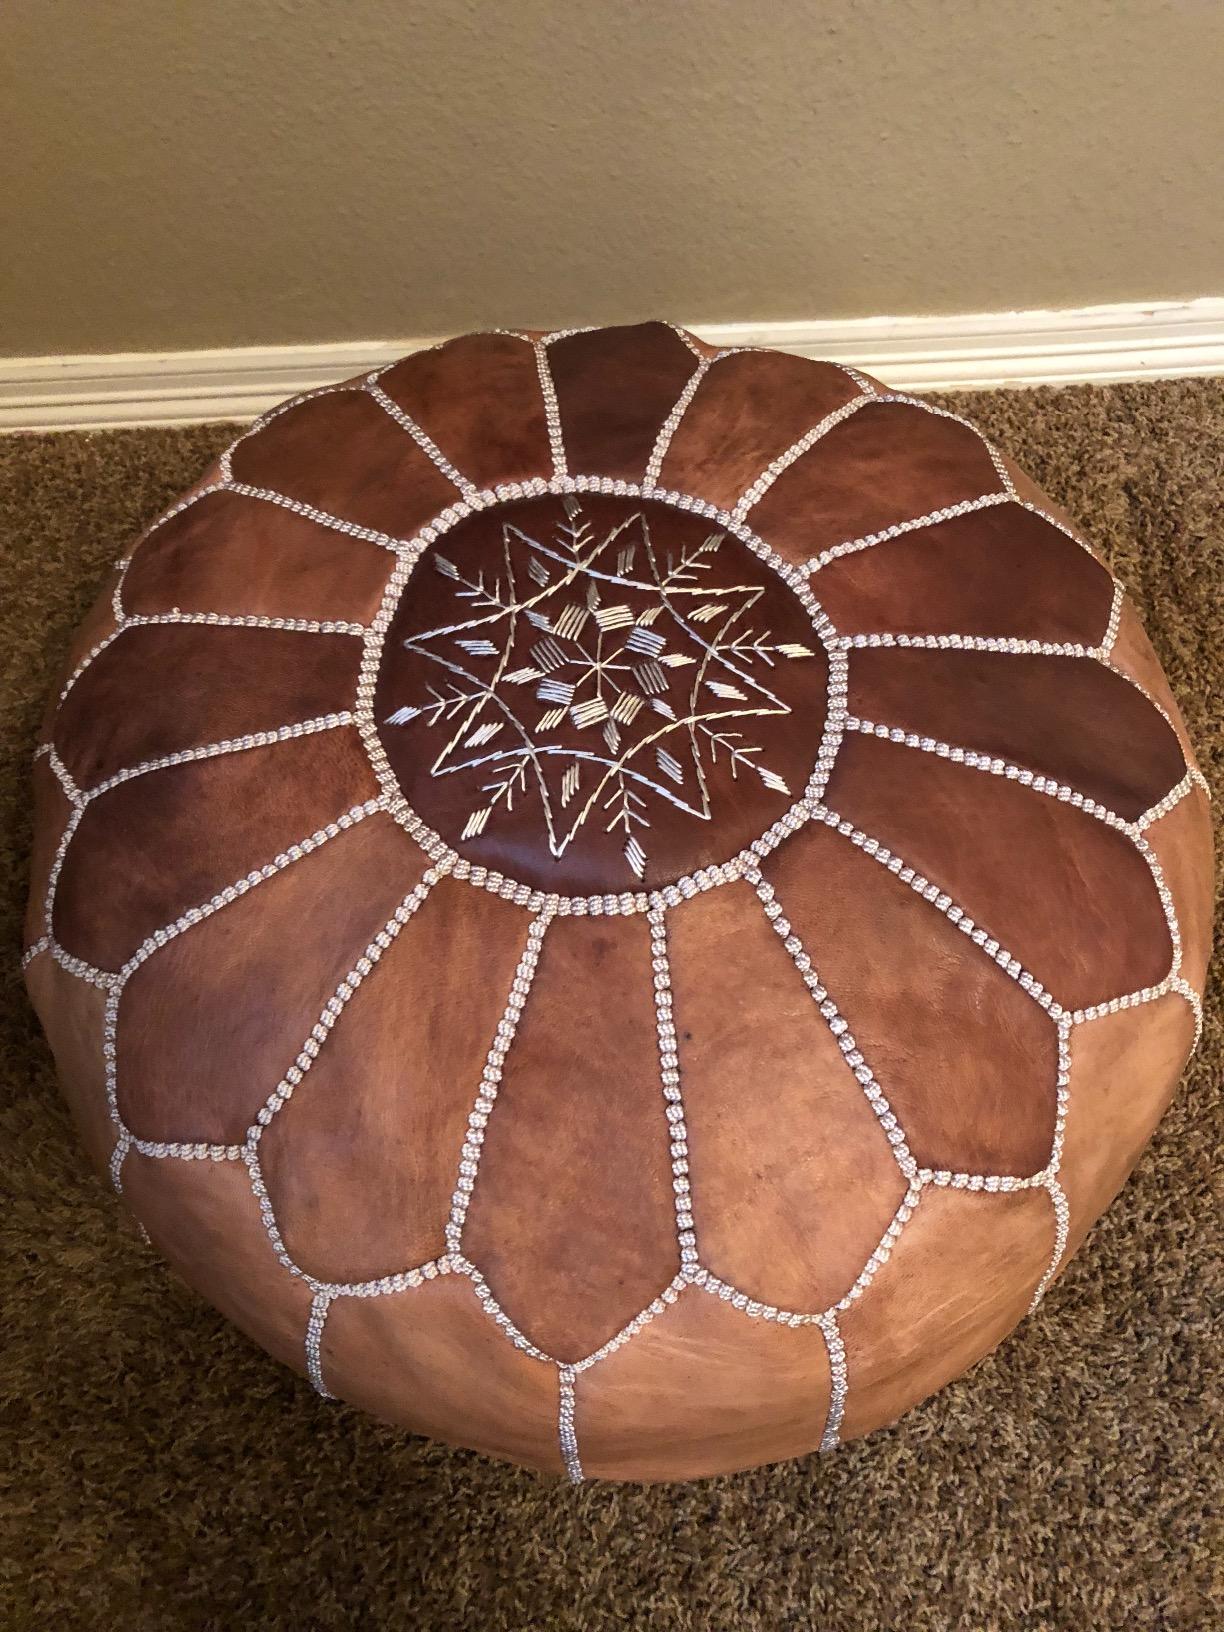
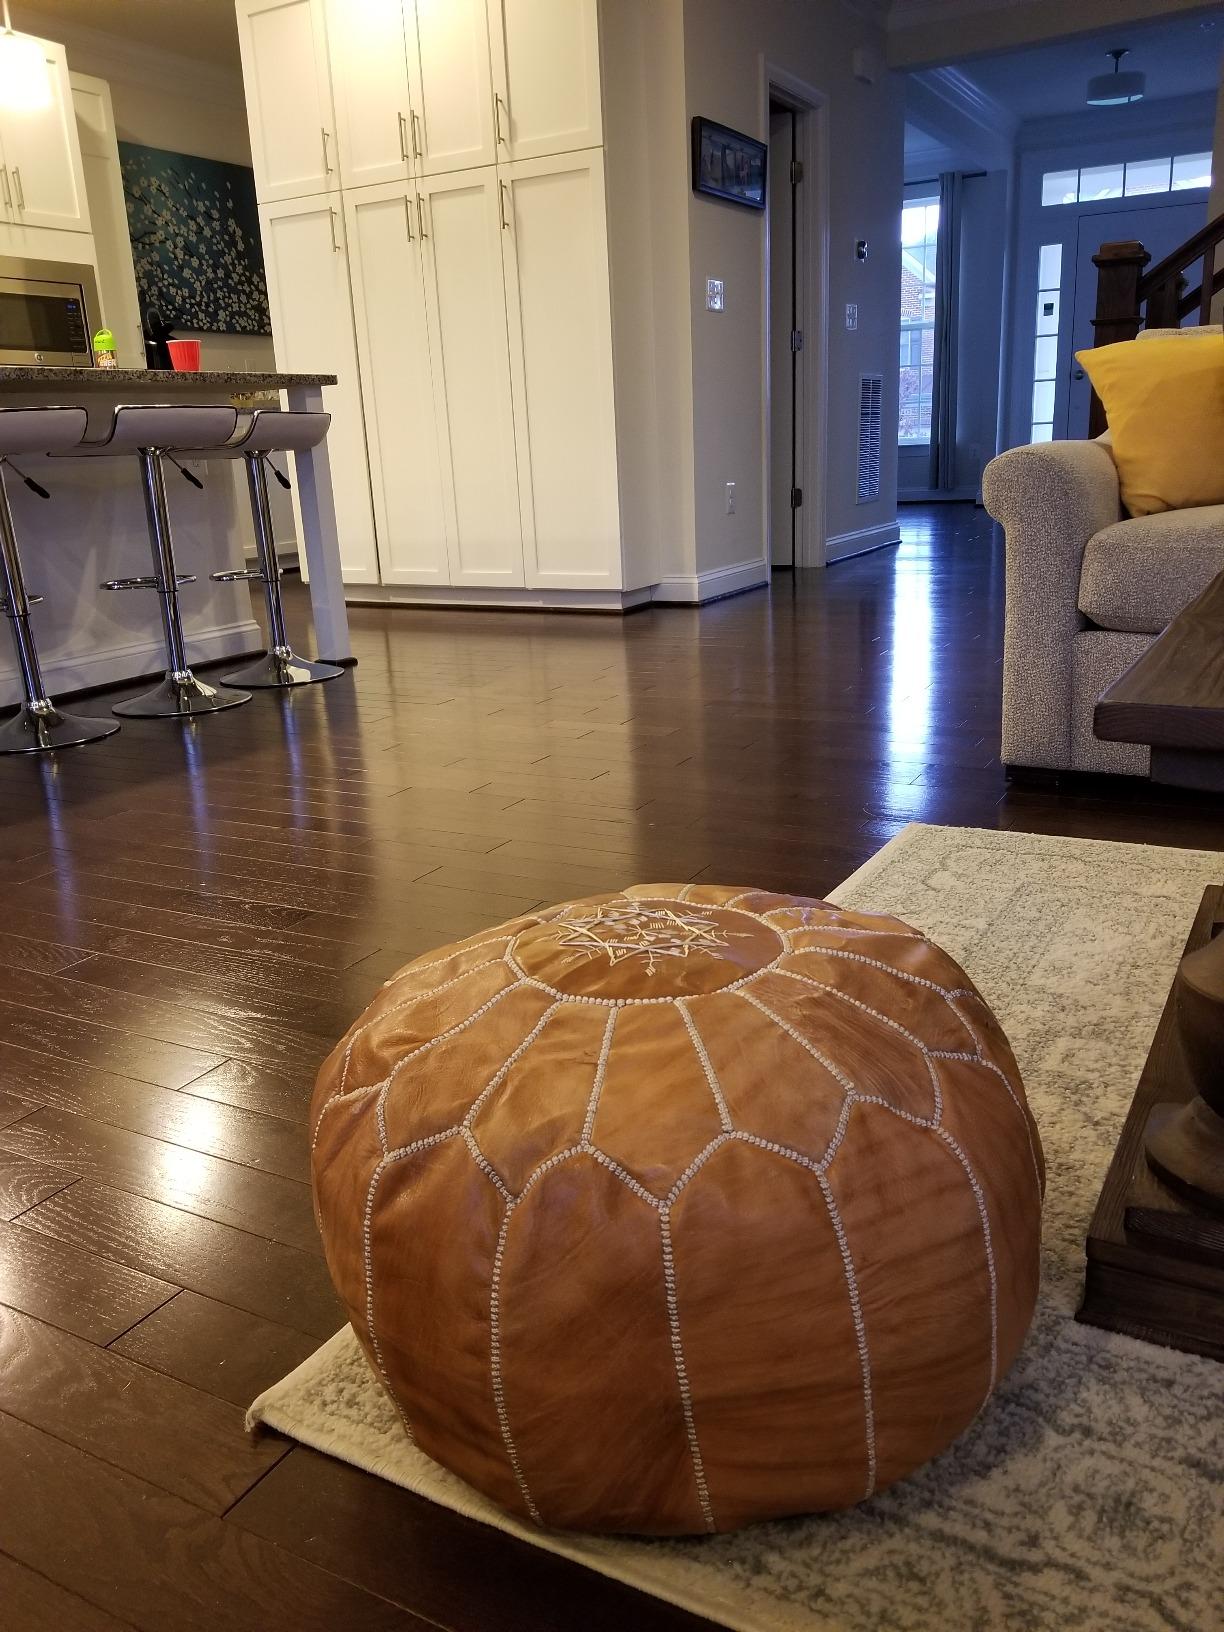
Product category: stool
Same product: yes